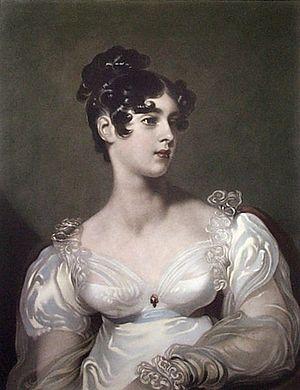
Richard Grosvenor, 2ᵉ marquis de Westminster KG PC, titré L'Honorable Richard Grosvenor de 1795 à 1802, vicomte de Belgrave de 1802 à 1831 et comte Grosvenor de 1831 à 1845, était un homme politique anglais, propriétaire foncier, promoteur immobilier et bienfaiteur.